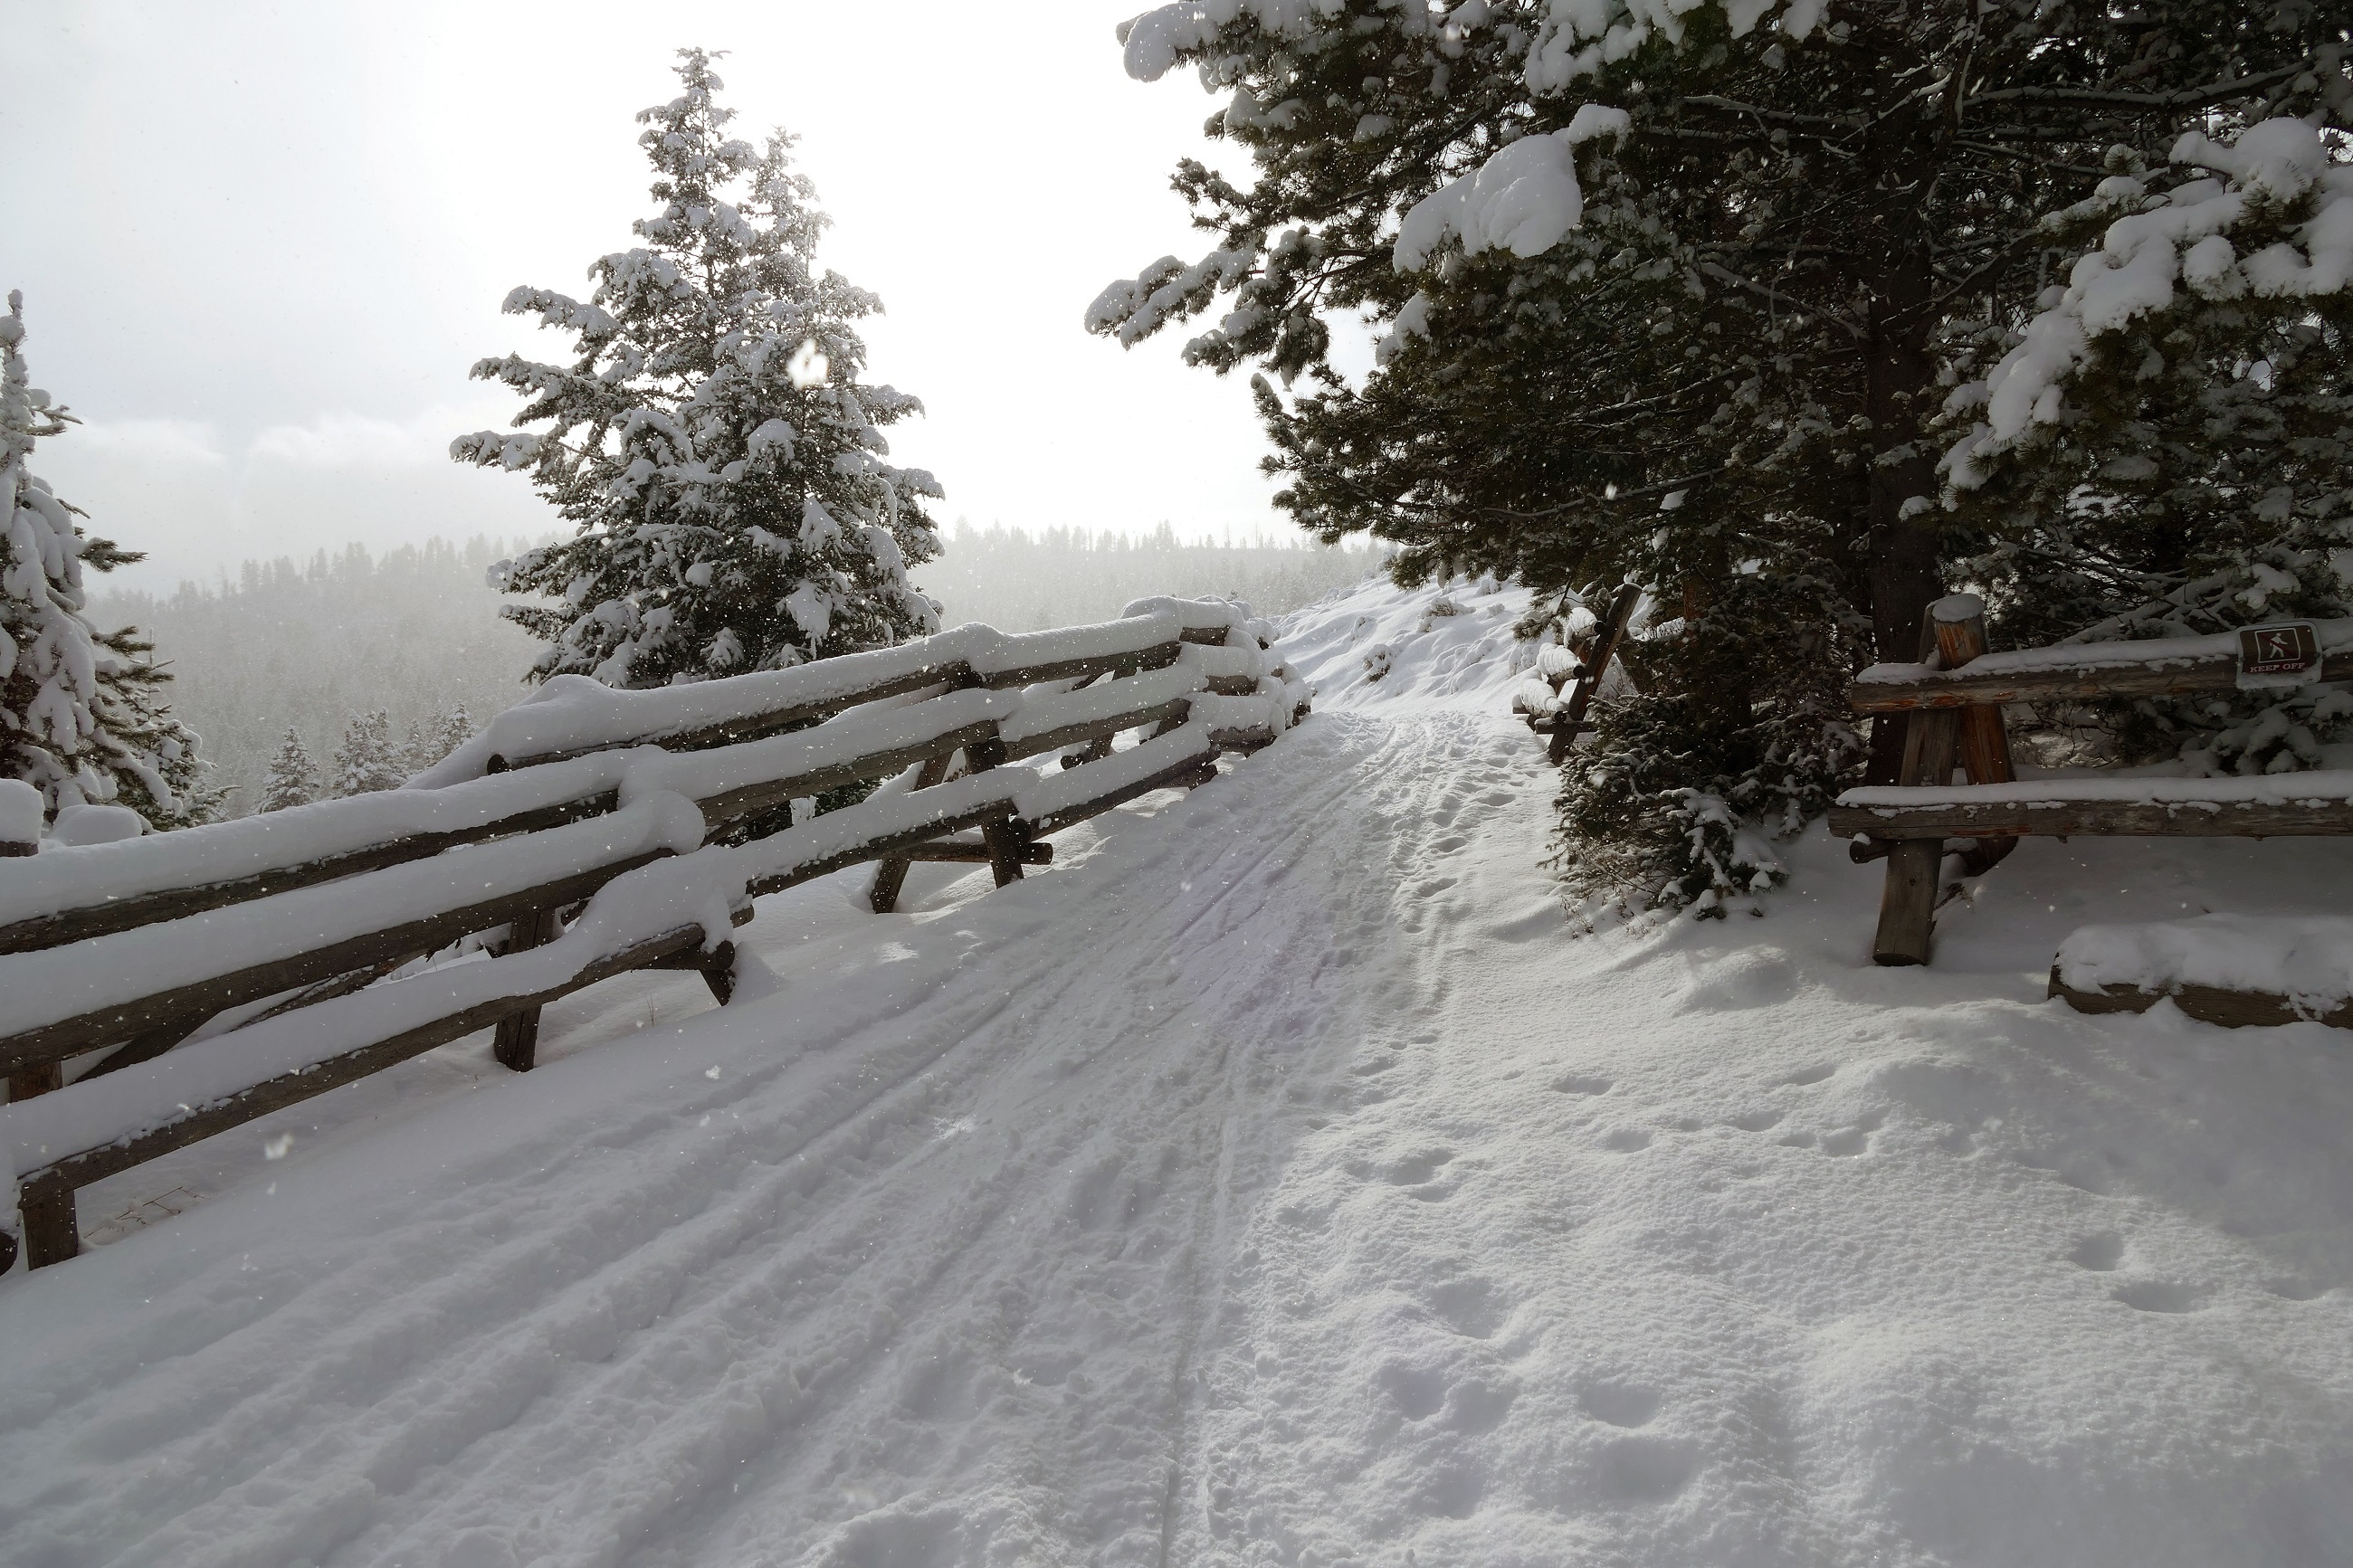
landscape, path, mountain, snow, winter, fence, trail, country, scenic, weather, season, trees, outdoors, blizzard, wyoming, freezing, yellowstone national park, winter storm, rain and snow mixed